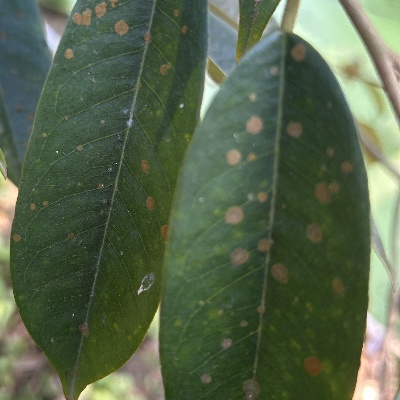
Label: Leaf_Algal